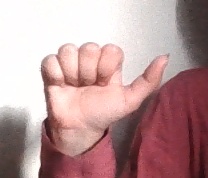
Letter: dhad